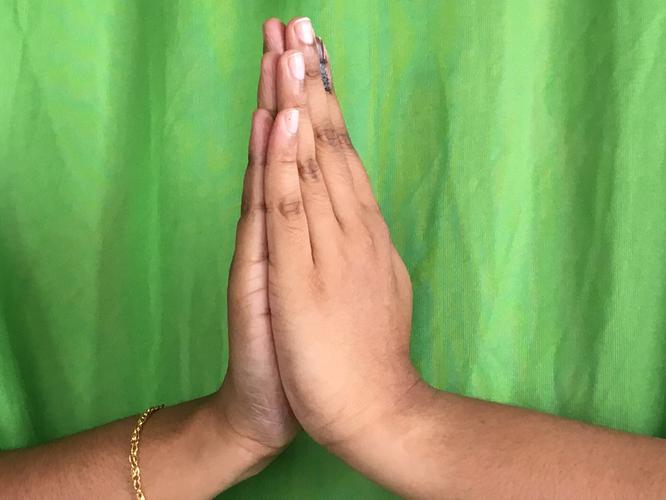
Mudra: Anjali
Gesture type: double_hand